Joséphine Fodor

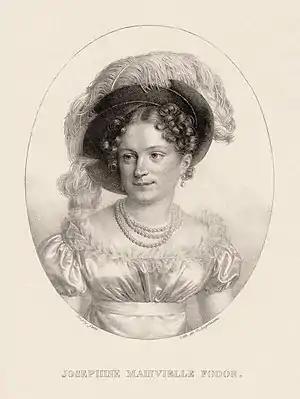

Joséphine Fodor (13 October 1789 or 1793 – 10 August 1870), also known under the name Joséphine Fodor-Mainvielle, was a French 19th-century lyrical artist (soprano).